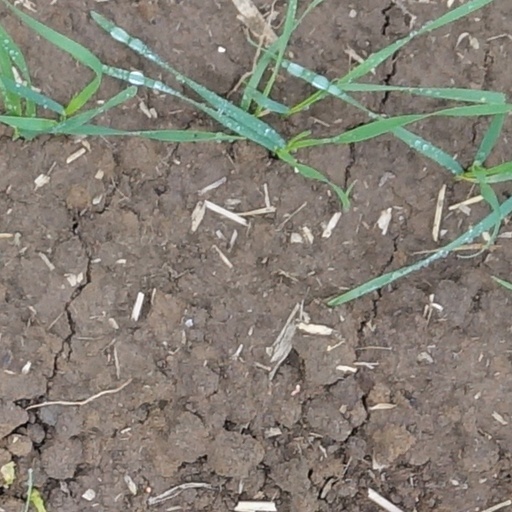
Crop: wheat